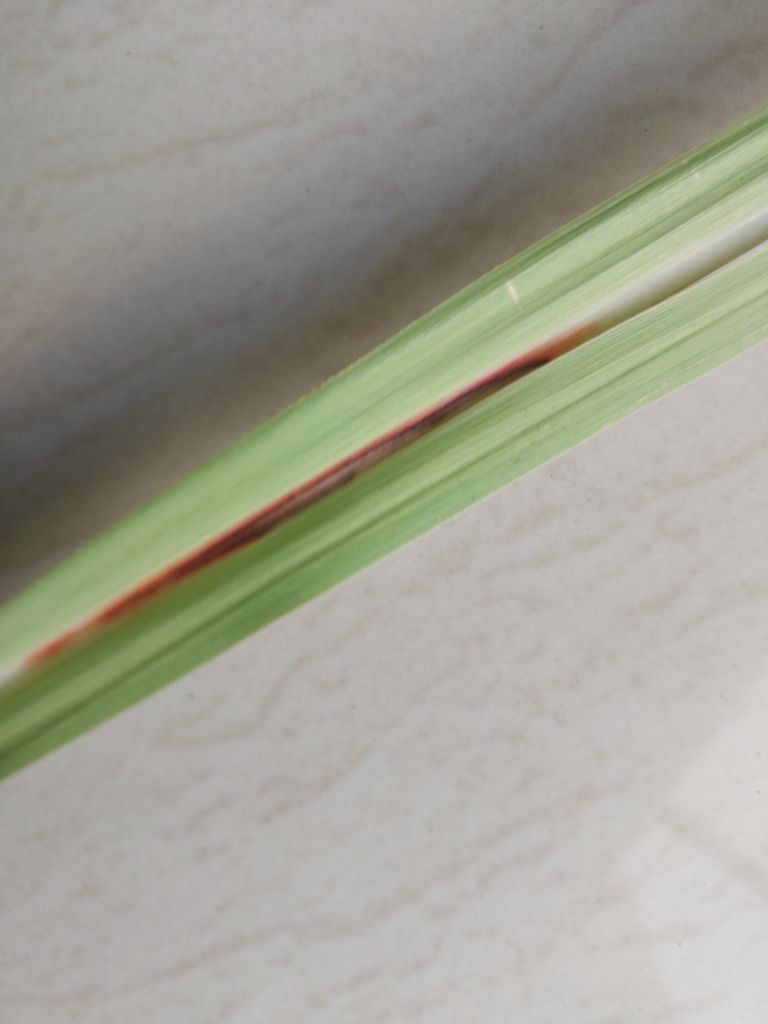
Label: Brown Spot